List of Atlanta Rhythm Section members

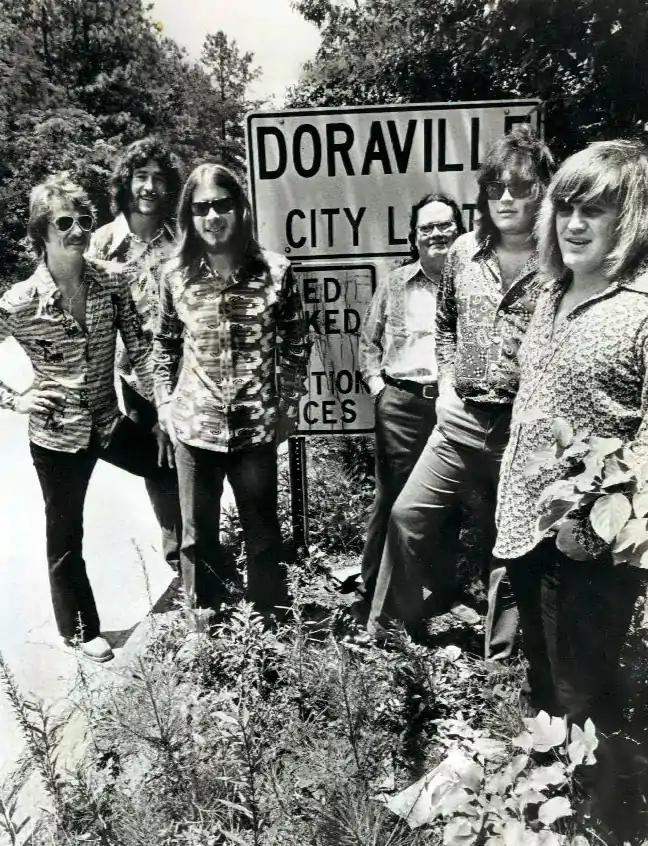
Atlanta Rhythm Section in 1977. From left to right: J. R. Cobb (guitar), Ronnie Hammond (vocals), Barry Bailey (guitar), Paul Goddard (bass), Robert Nix (drums), Dean Daughtry (keyboards).

Atlanta Rhythm Section (ARS) is an American Southern rock band from Doraville, Georgia. Formed in the summer of 1971, the group originally featured vocalist Rodney Justo, guitarist Barry Bailey, bassist Paul Goddard, keyboardist Dean Daughtry and drummer Robert Nix. This lineup featuring Ronnie Hammond as Justo's replacement became the groups classic lineup. The band's current lineup includes Justo, guitarist Steve "Clean" Stone (since 1986), bassist Justin Senker (from 1992 to 2011, and since 2014), guitarist David Anderson (since 2007), drummer Rodger Stephan (since 2016), and Lee Shealy (keyboards).